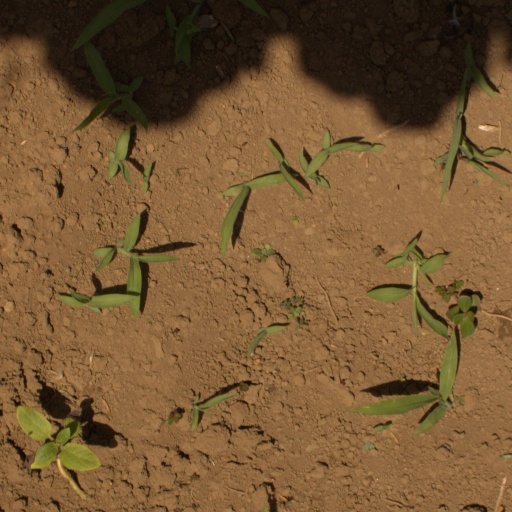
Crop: Jerusalem artichoke